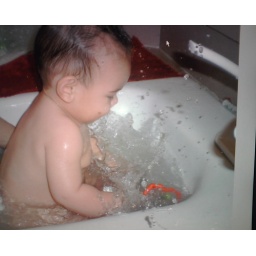
splish splash in the kitchen sink